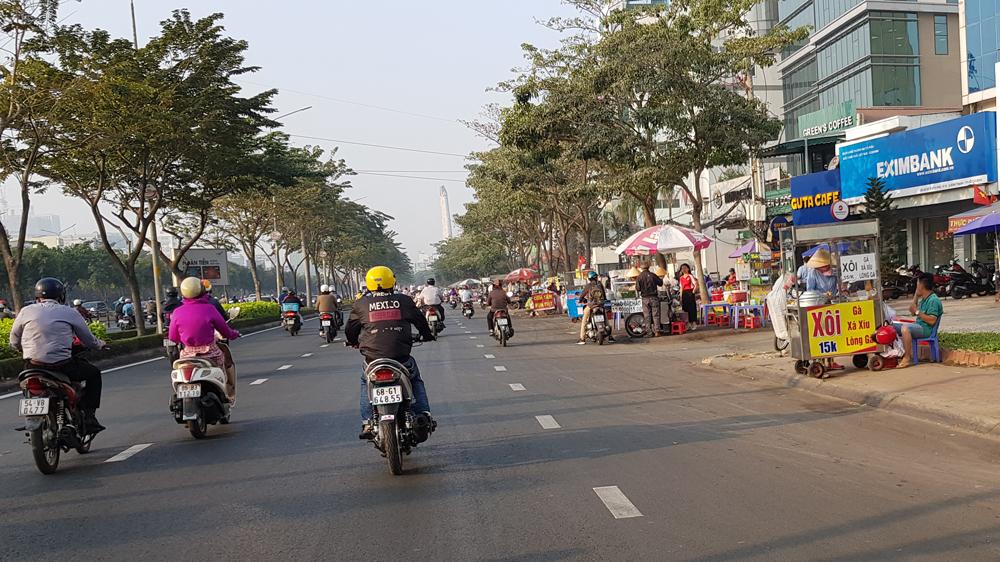
có nhiều phương tiện giao thông đang di chuyển ở trên đường